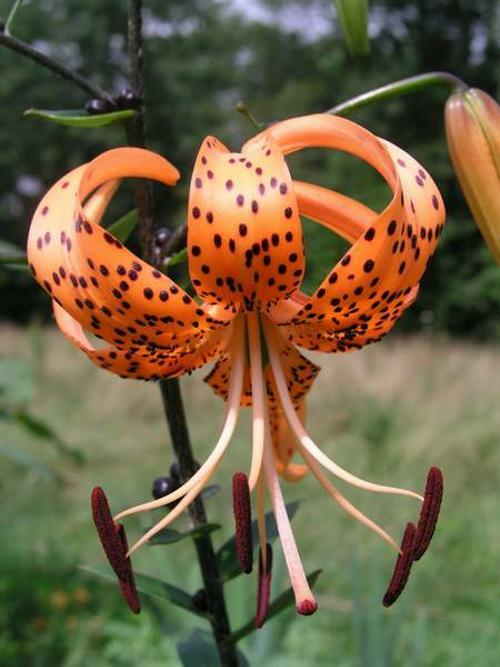
Flower: tiger lily